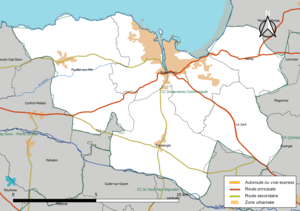
Carte géographique de l'intercommunalité Douarnenez Communauté, département du Finistère, France. Composition au 1er janvier 2019.
Douarnenez Communauté est une communauté de communes française, située dans le département du Finistère, en région Bretagne. Son siège est Douarnenez.